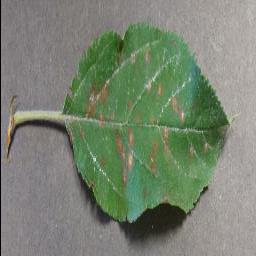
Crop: apple
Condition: cedar_rust